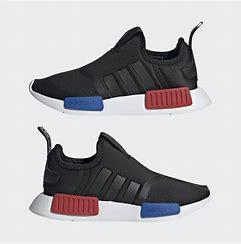
Brand: Adidas
Model: NMD 360